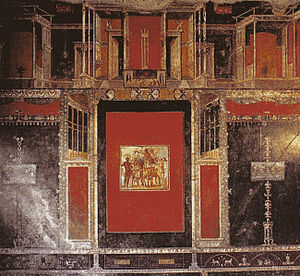
Romersk vægmaleri / Maleriernes opbygning på væggen / 3. stil: Ornamentstil
Væg i Lucretius Frontos hus i Pompeji. I 'tablinum', et rum i det romerske atriumhus, åbent ud til atriet og med dør eller vindue mod peristylgården.
Romerske vægmalerier inddeles i de forskellige stilarter, der blev brugt i det romerske rige fra det 3. århundrede f.Kr. til senantikken. Hverken før eller senere har vægmalerier haft så stor udbredelse. De findes i de riges boliger, men også i små beboelsesbygninger i den dybeste provins, fra Britannien til Egypten, fra Pannonien til Marokko.